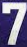
Number: 7